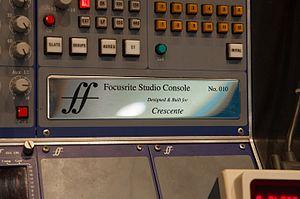
Focusrite est un constructeur britannique de matériel audio fondé en 1985.